Doppelganger (Marvel Comics)

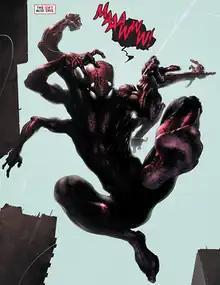
Doppelganger returns in "Carnage" #1. Art by Clayton Crain.

Doppelganger turns up alive years later, now capable of some speech and with an altered appearance, its form apparently still malleable since it is of the Manifestation race. Attempting to free Shriek, it fails and is seemingly killed again, only to then wake up on an autopsy table. After Shriek is finally freed from being held by authorities and the mental hospital Ravencroft Institute, she and the Doppelganger wreak new havoc on New York. After a battle with the new symbiote Scorn, the creature flees with Carnage. Carnage then overtakes a Colorado town with the Doppelganger's aid, but the creature flees when the villain is captured.